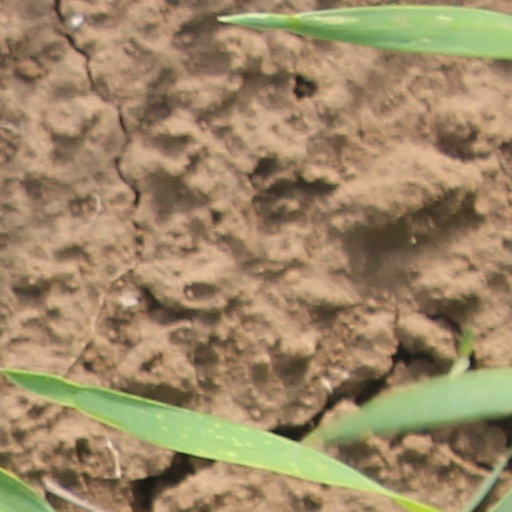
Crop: wheat